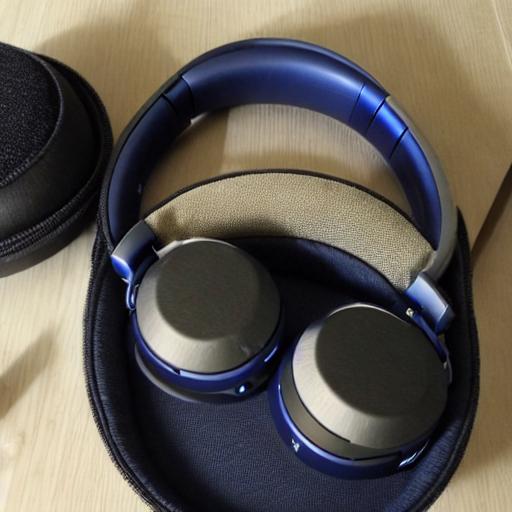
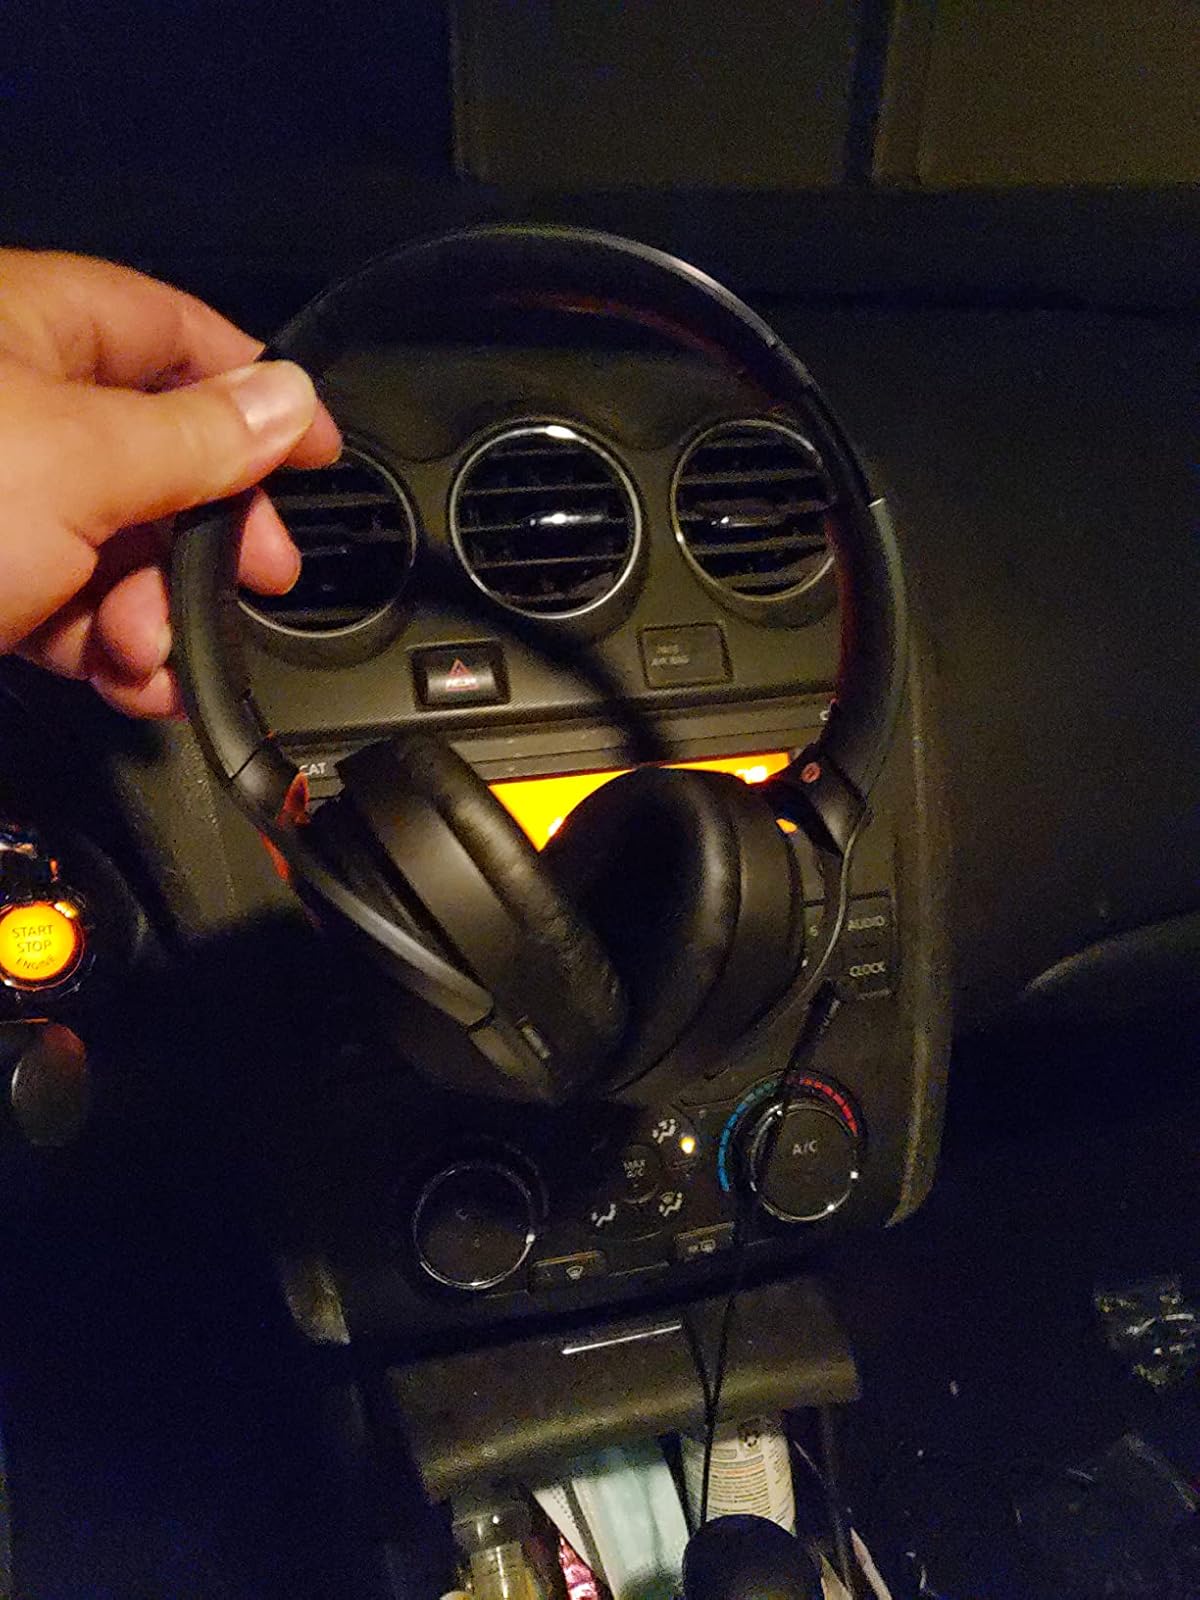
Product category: headphones
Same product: no